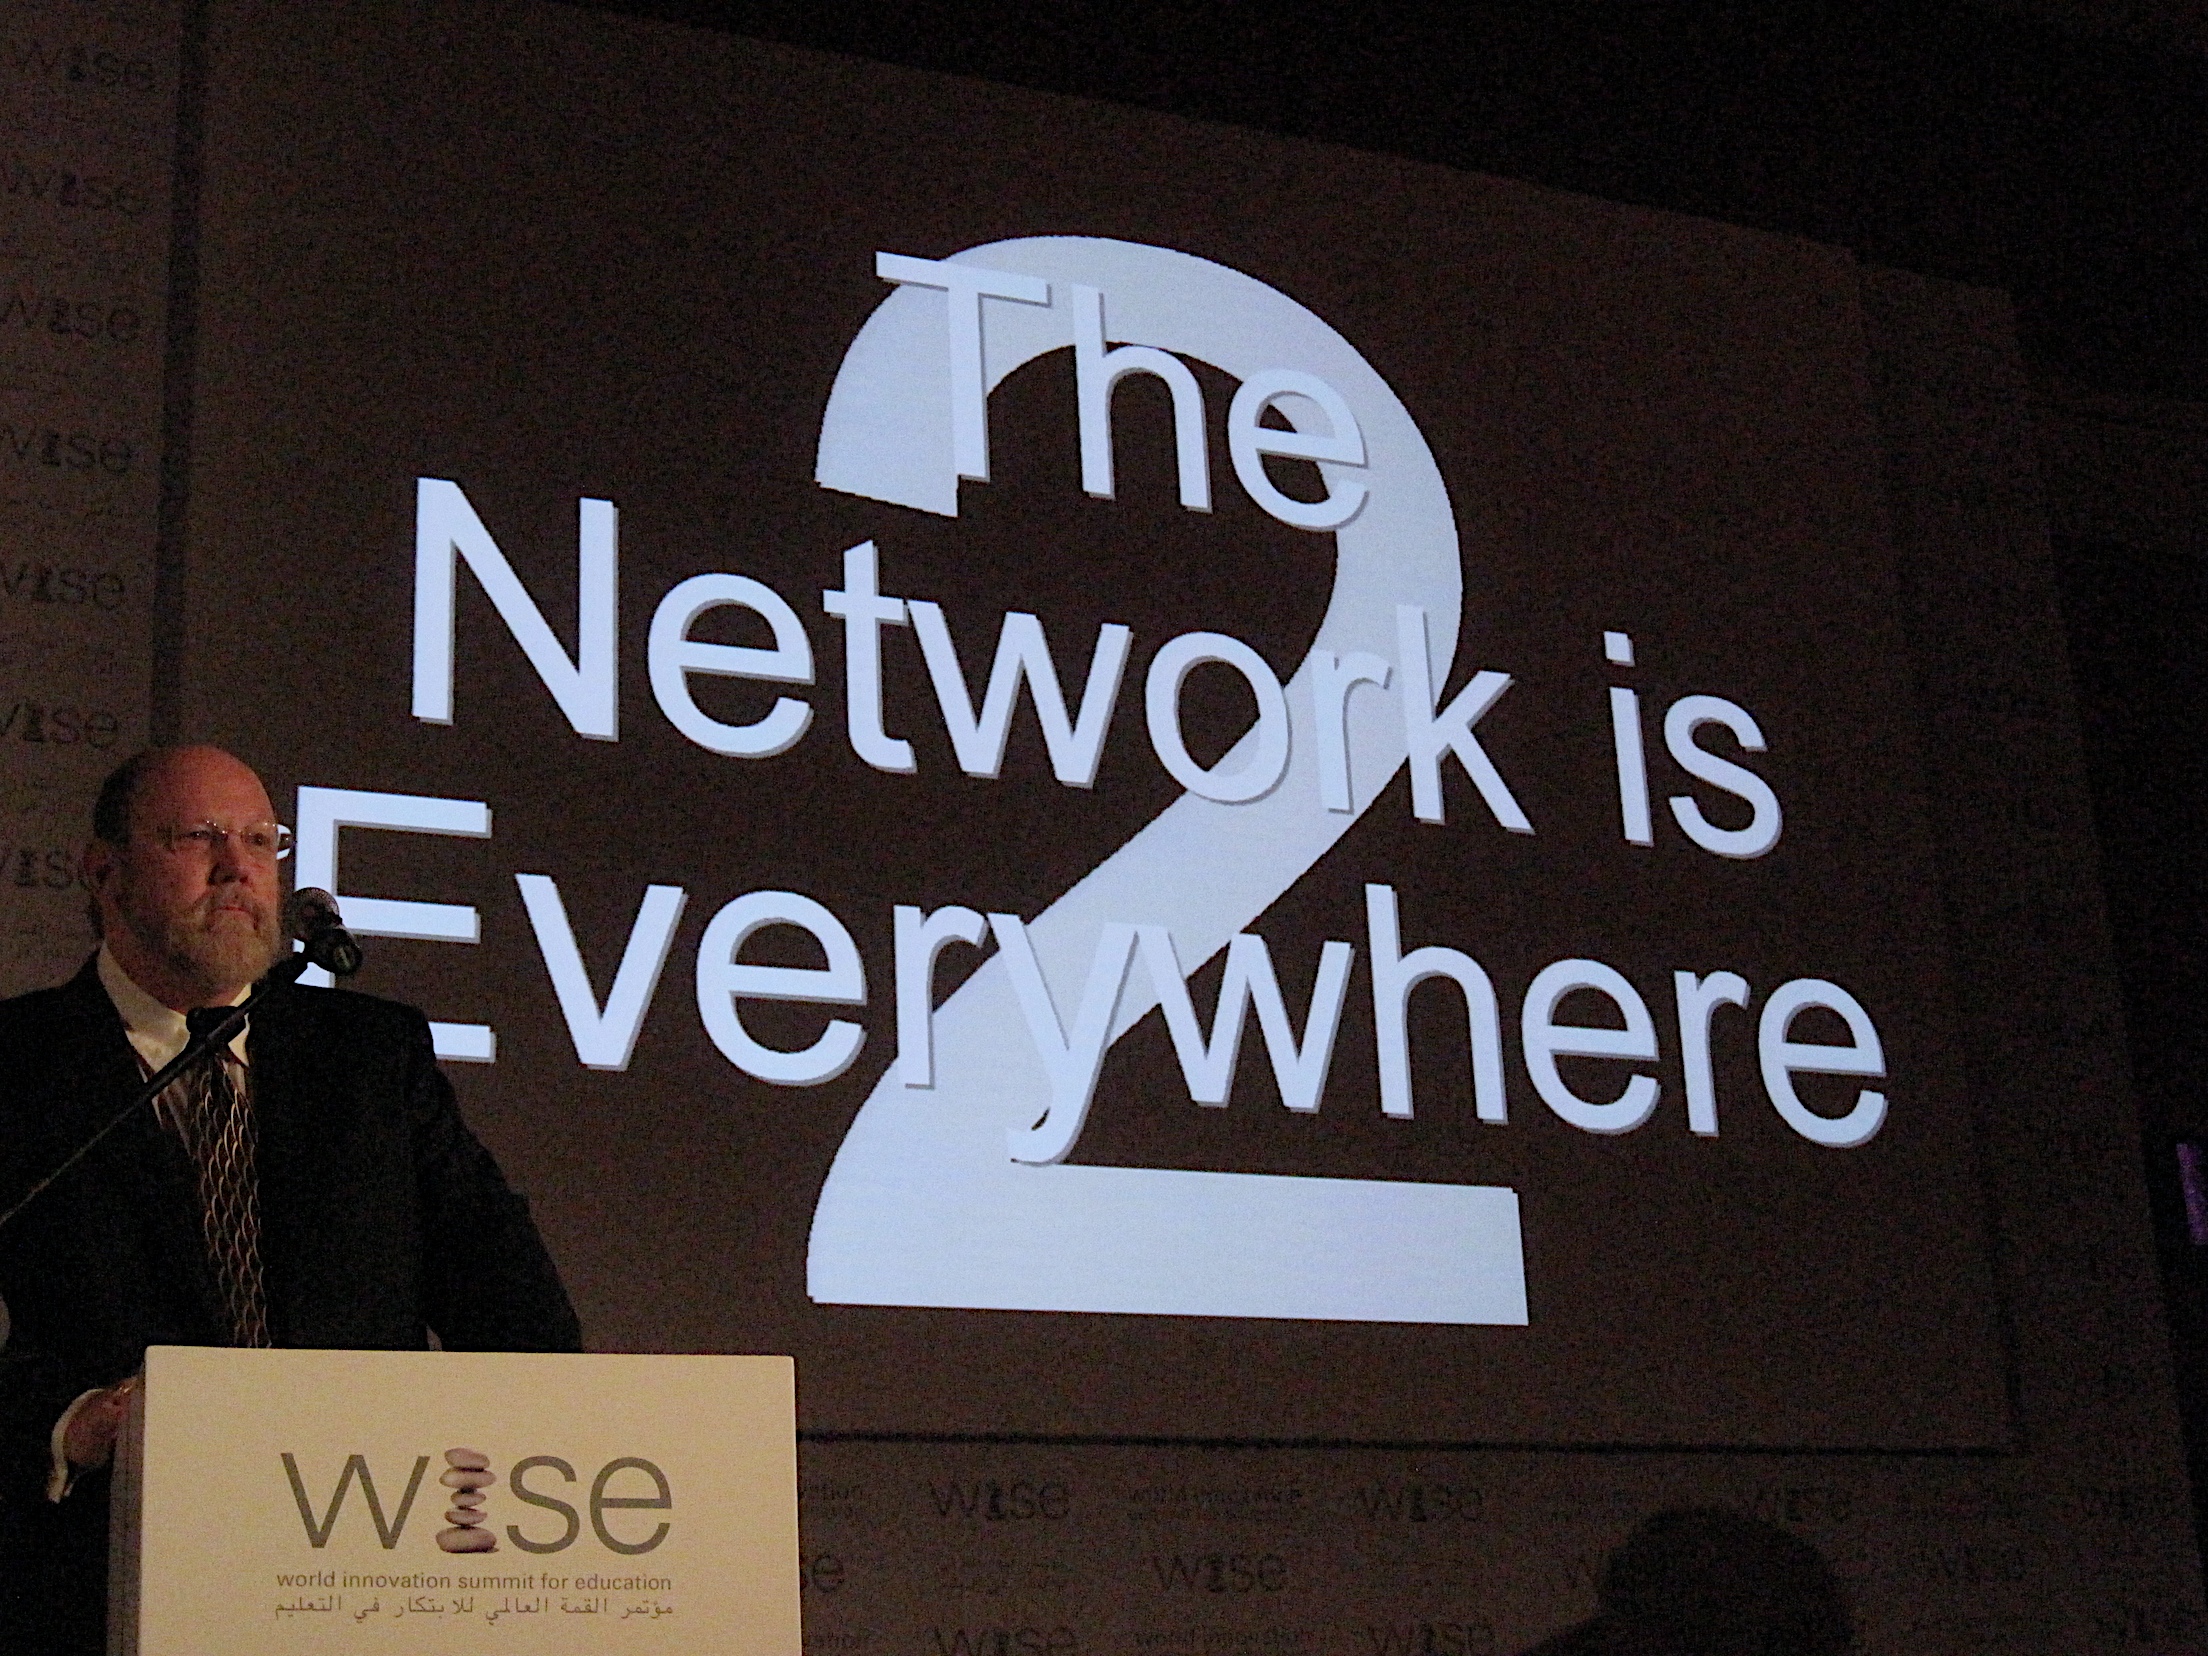
advertising, sign, signage, brand, poster, wise09